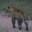
Label: leopard